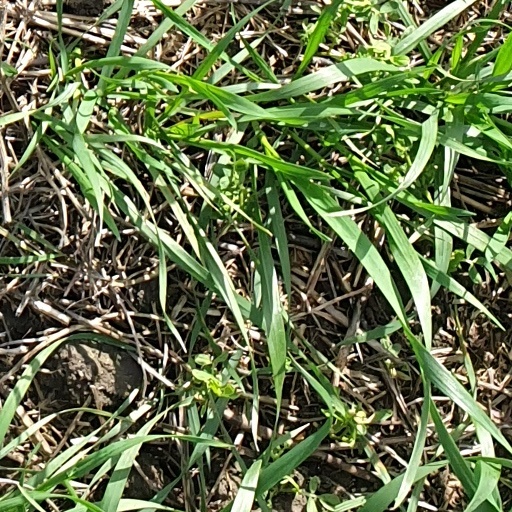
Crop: wheat